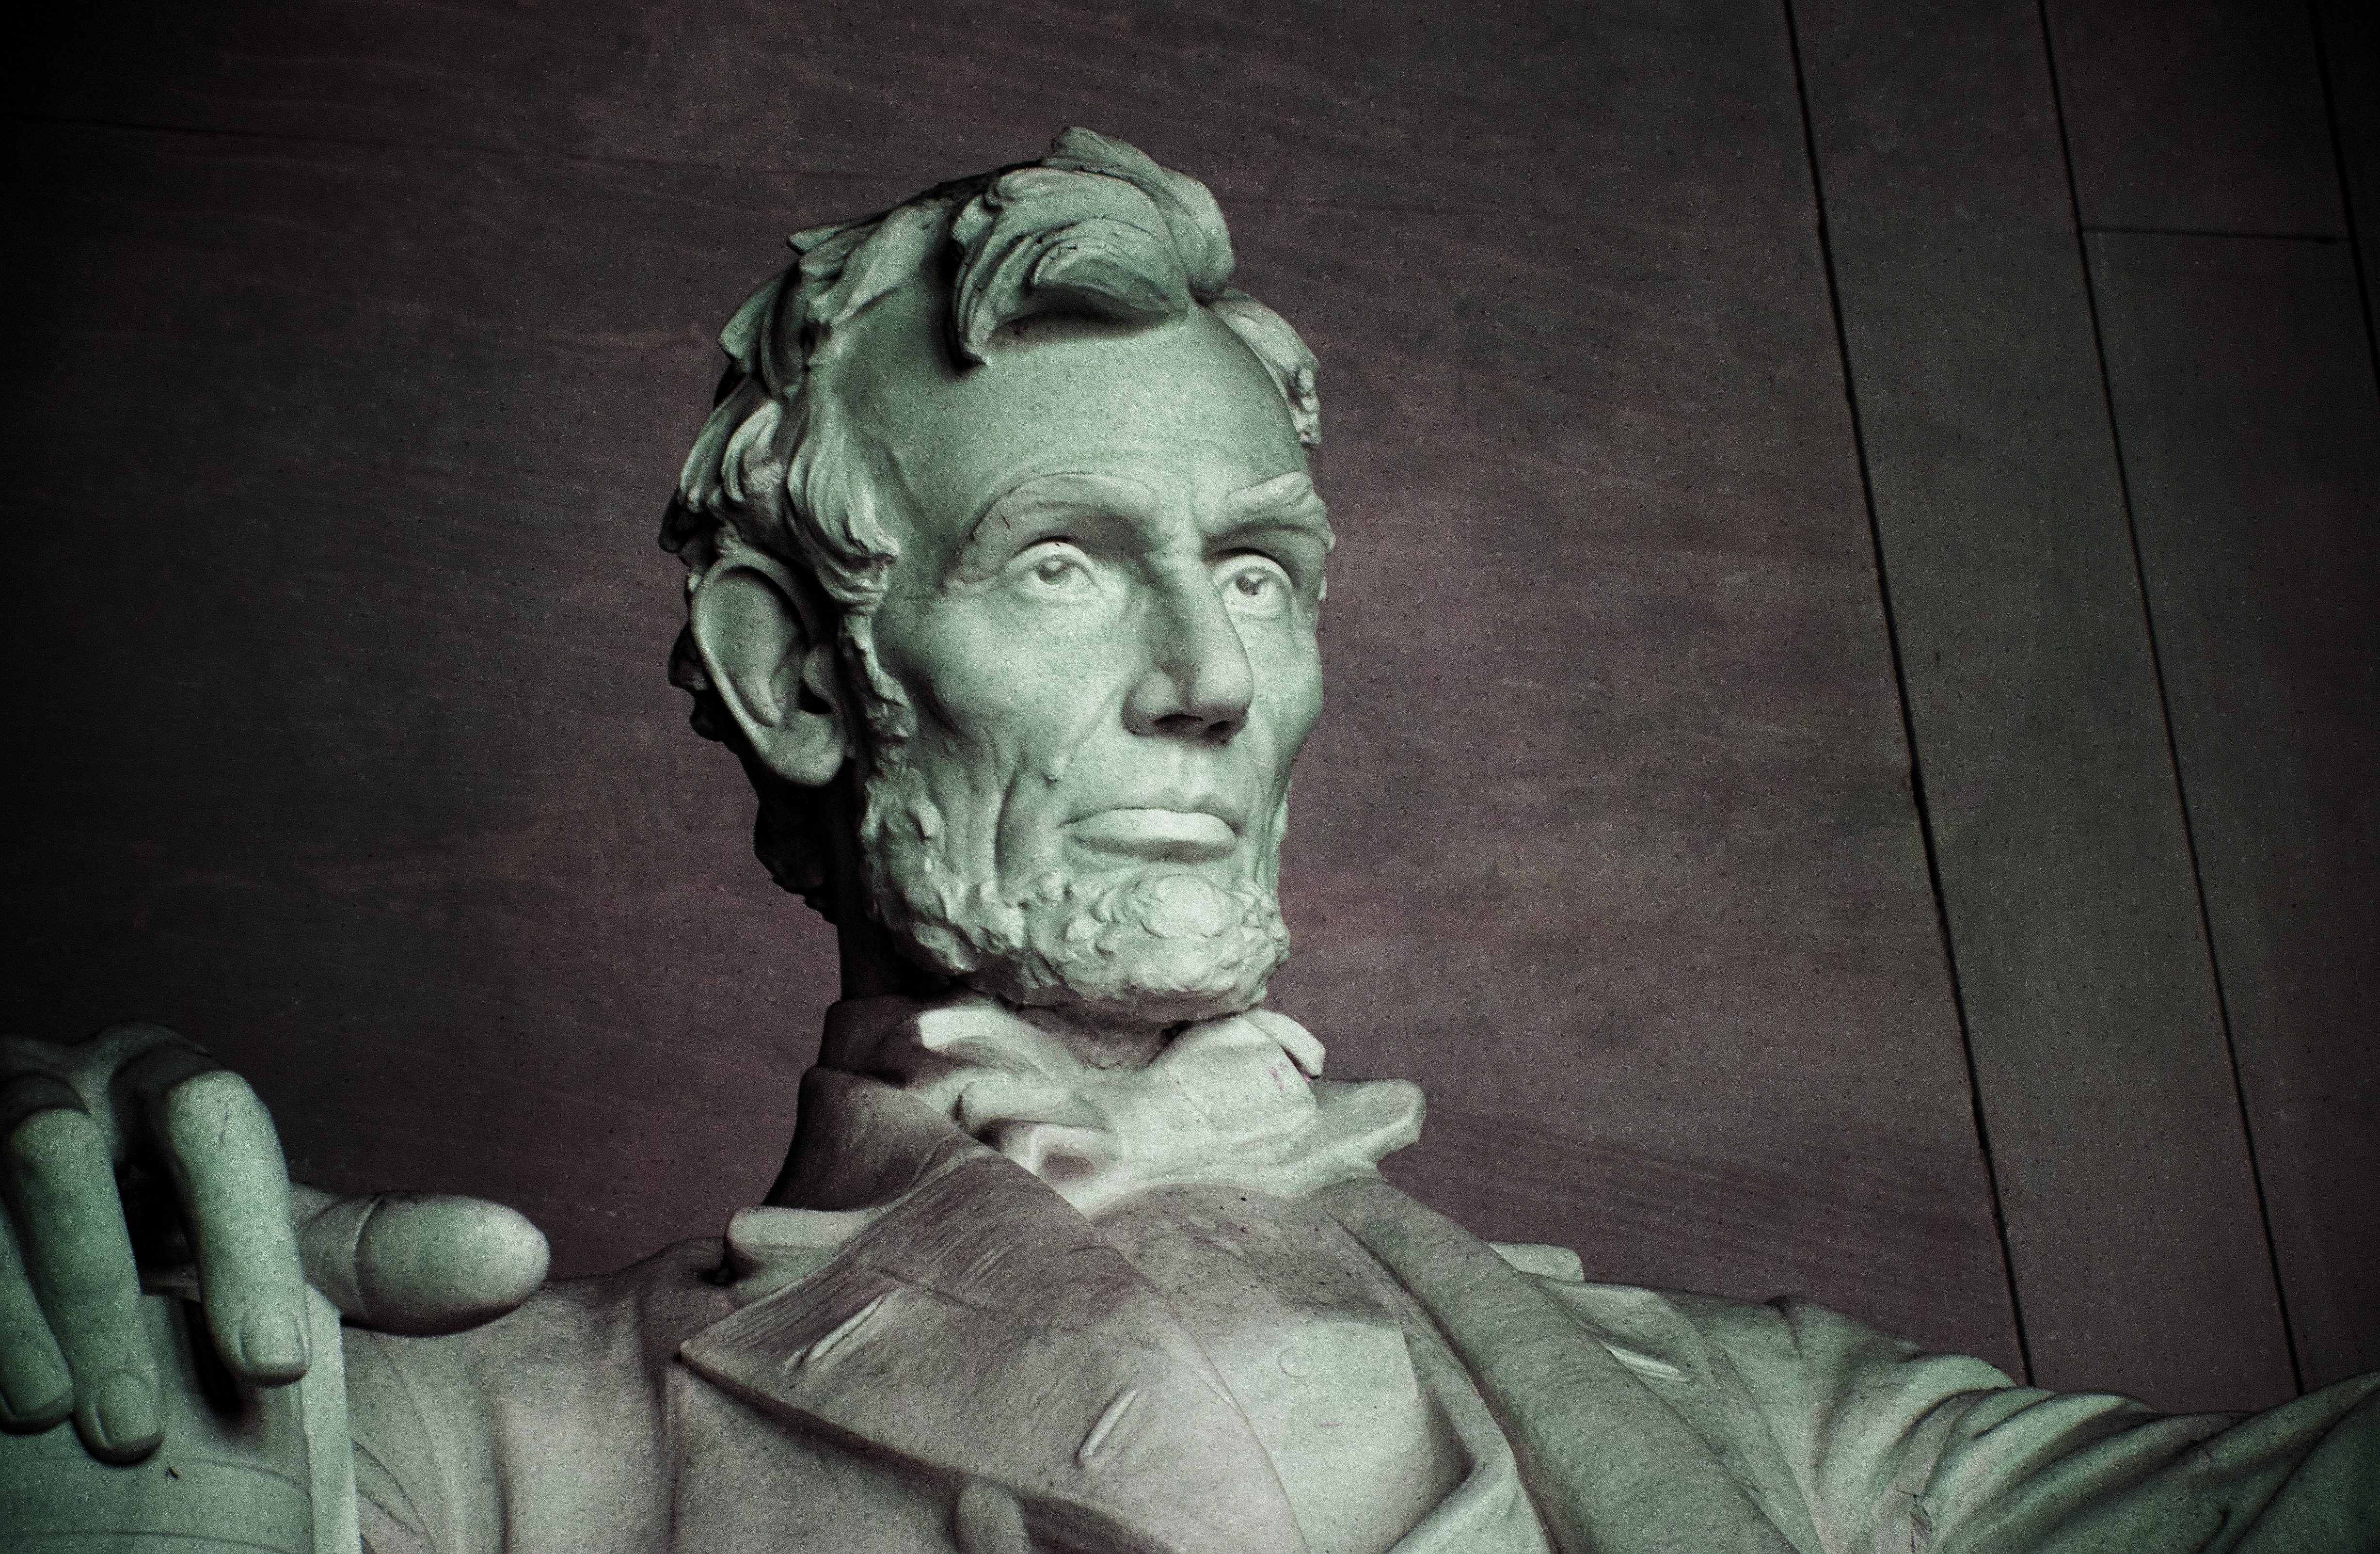
black and white, architecture, white, city, stone, monument, statue, portrait, symbol, usa, america, landmark, darkness, attraction, historic, monochrome, washington, dc, president, patriotism, face, sculpture, capital, national, memorial, art, district, head, photograph, marble, politics, history, famous, lincoln, government, abraham, united, us, states, columbia, patriotic, democracy, washington dc, lincoln memorial, abraham lincoln, monochrome photography, abe, human positions